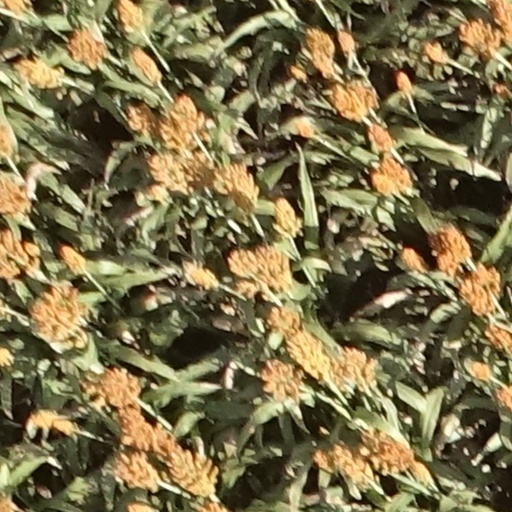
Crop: sorghum